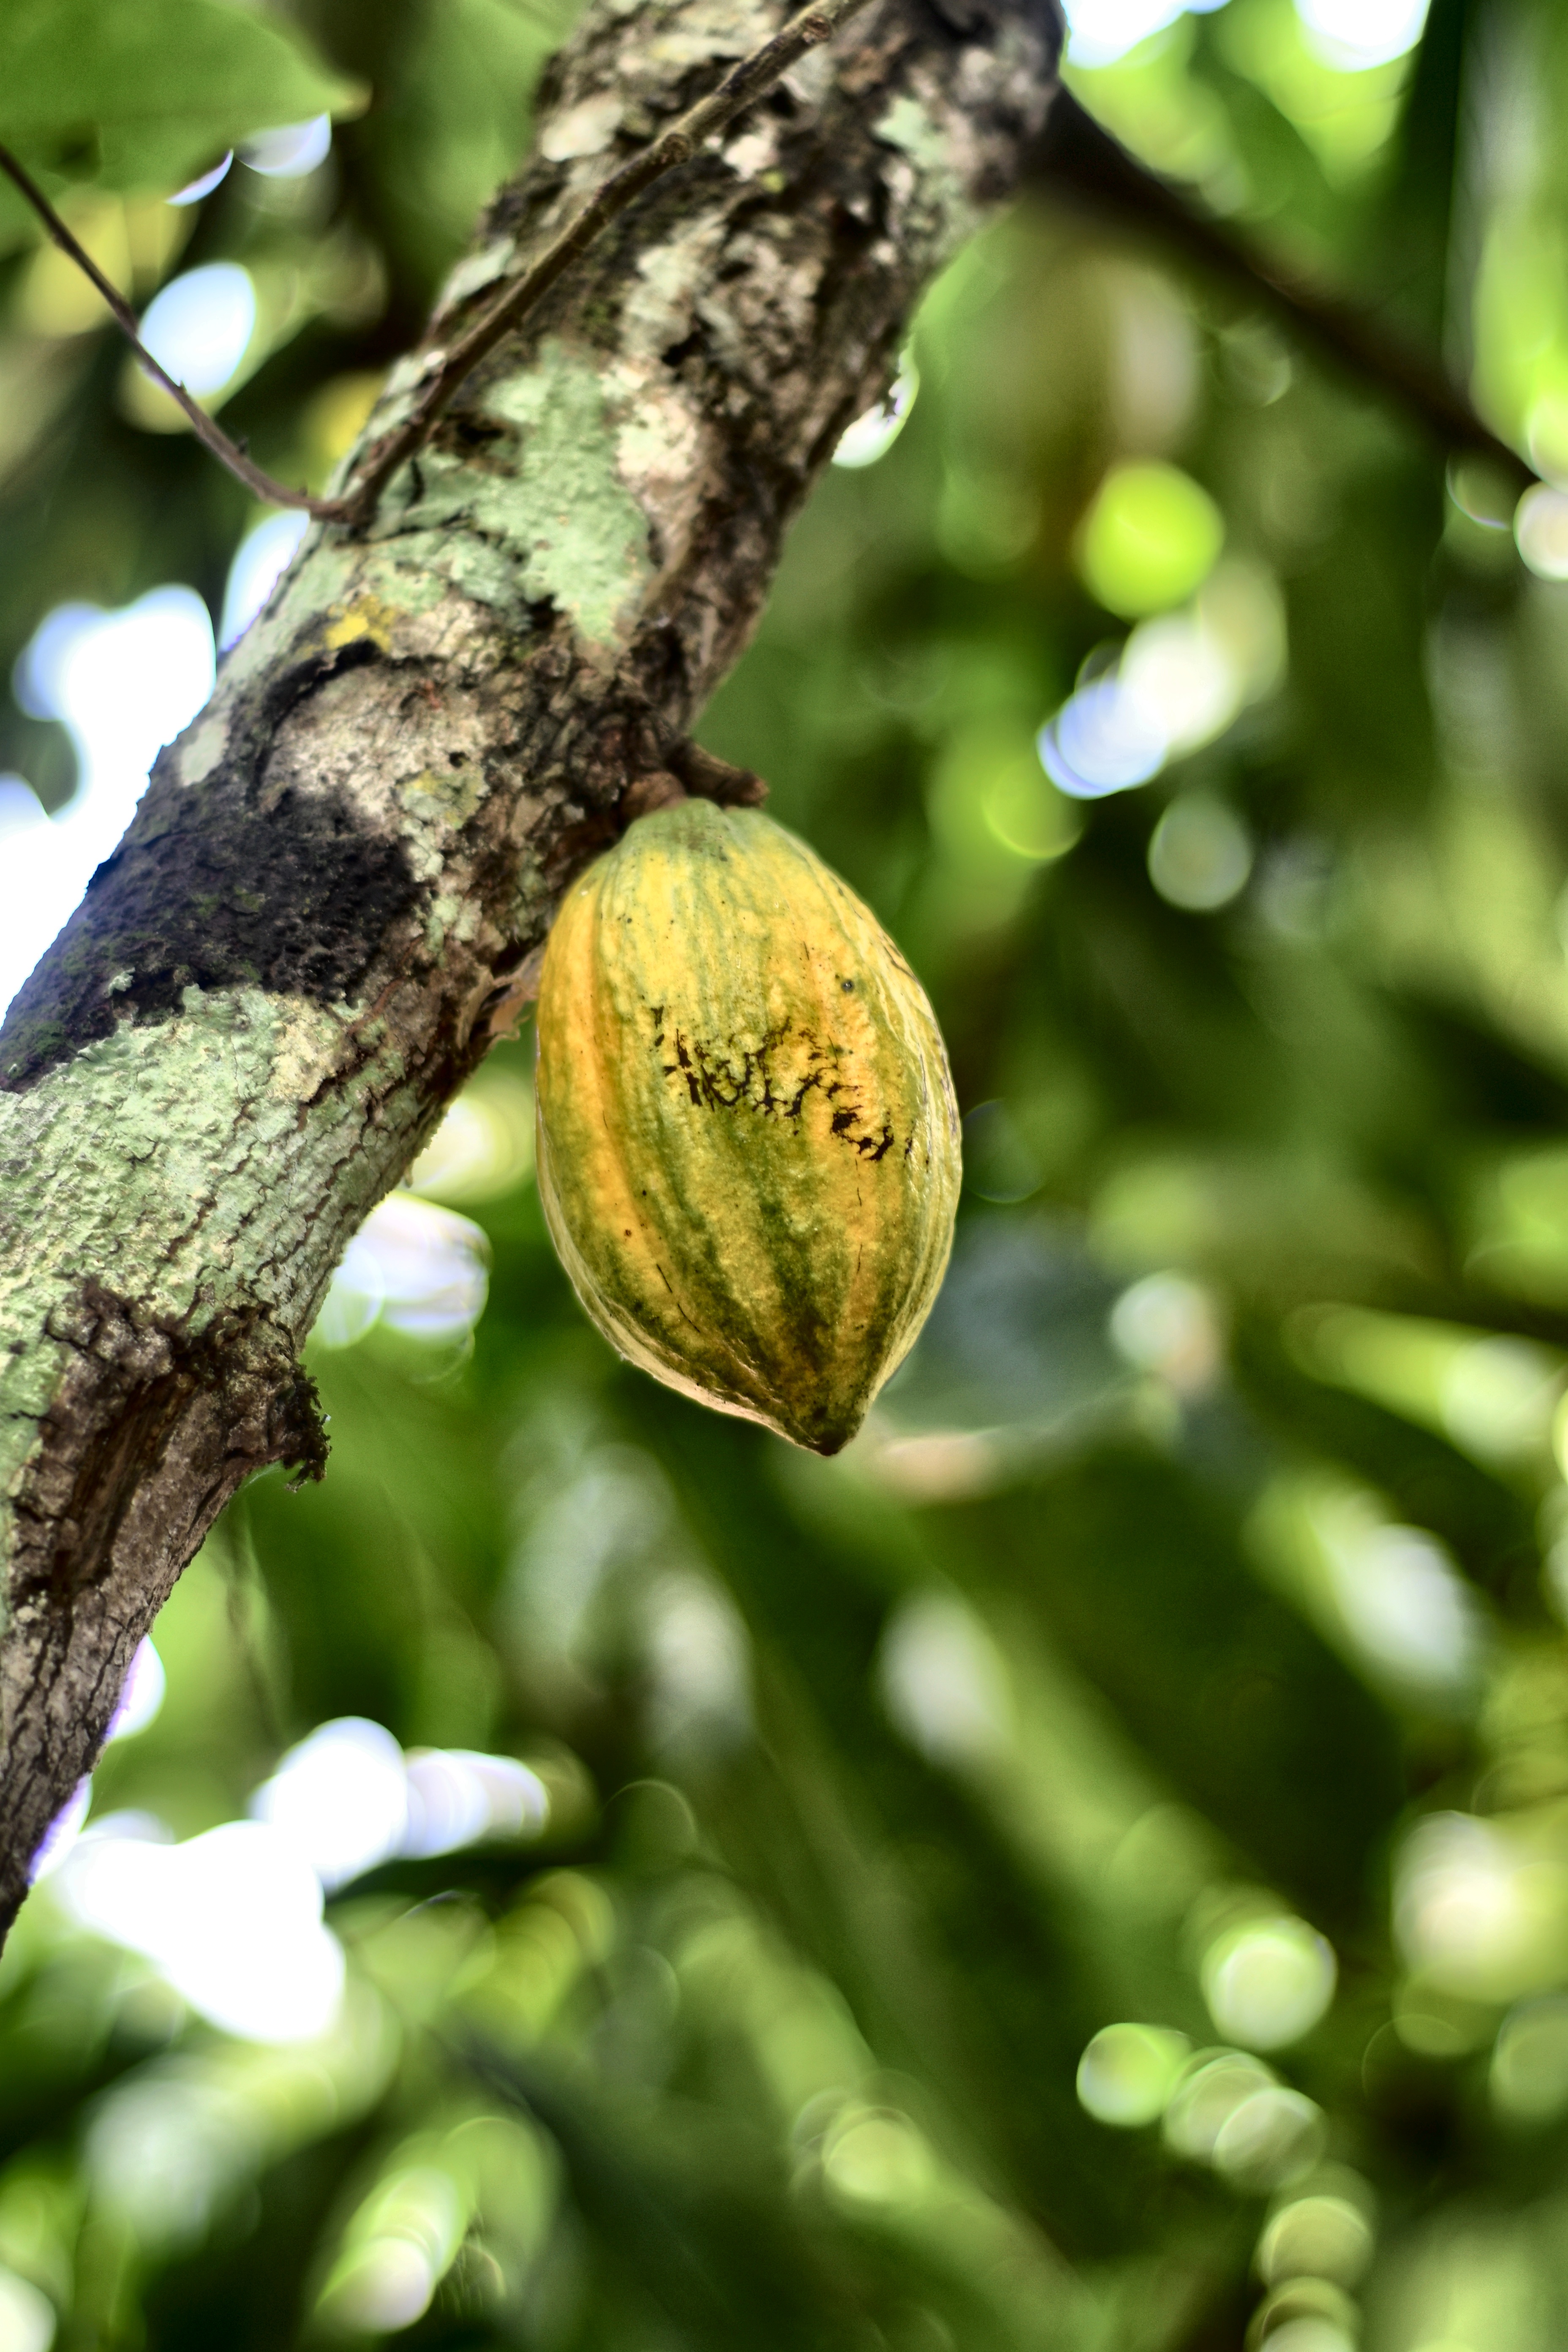
Maturity: mature
Variety: Amelonado